Mohammed Shami

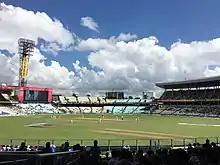
Eden Gardens, Bengal's home ground and where Shami made both his first-class and Test match debuts

Shami took four wickets on his senior debut for Bengal in a Twenty20 match in October 2010. The following month, he made his first-class cricket debut against Assam at Eden Gardens, taking three wickets in a high scoring match.